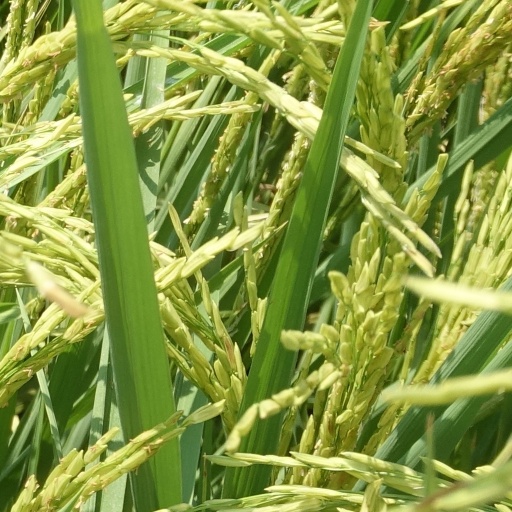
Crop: rice